Congress of South African Trade Unions

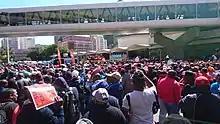
A COSATU organised protest in Cape Town calling for an end to state capture and for the prosecution of those involved in the administration of President Jacob Zuma.

The Congress of South African Trade Unions (COSATU or Cosatu) is a trade union federation in South Africa. It was founded in 1985 and is the largest of the country's three main trade union federations, with 21 affiliated trade unions.